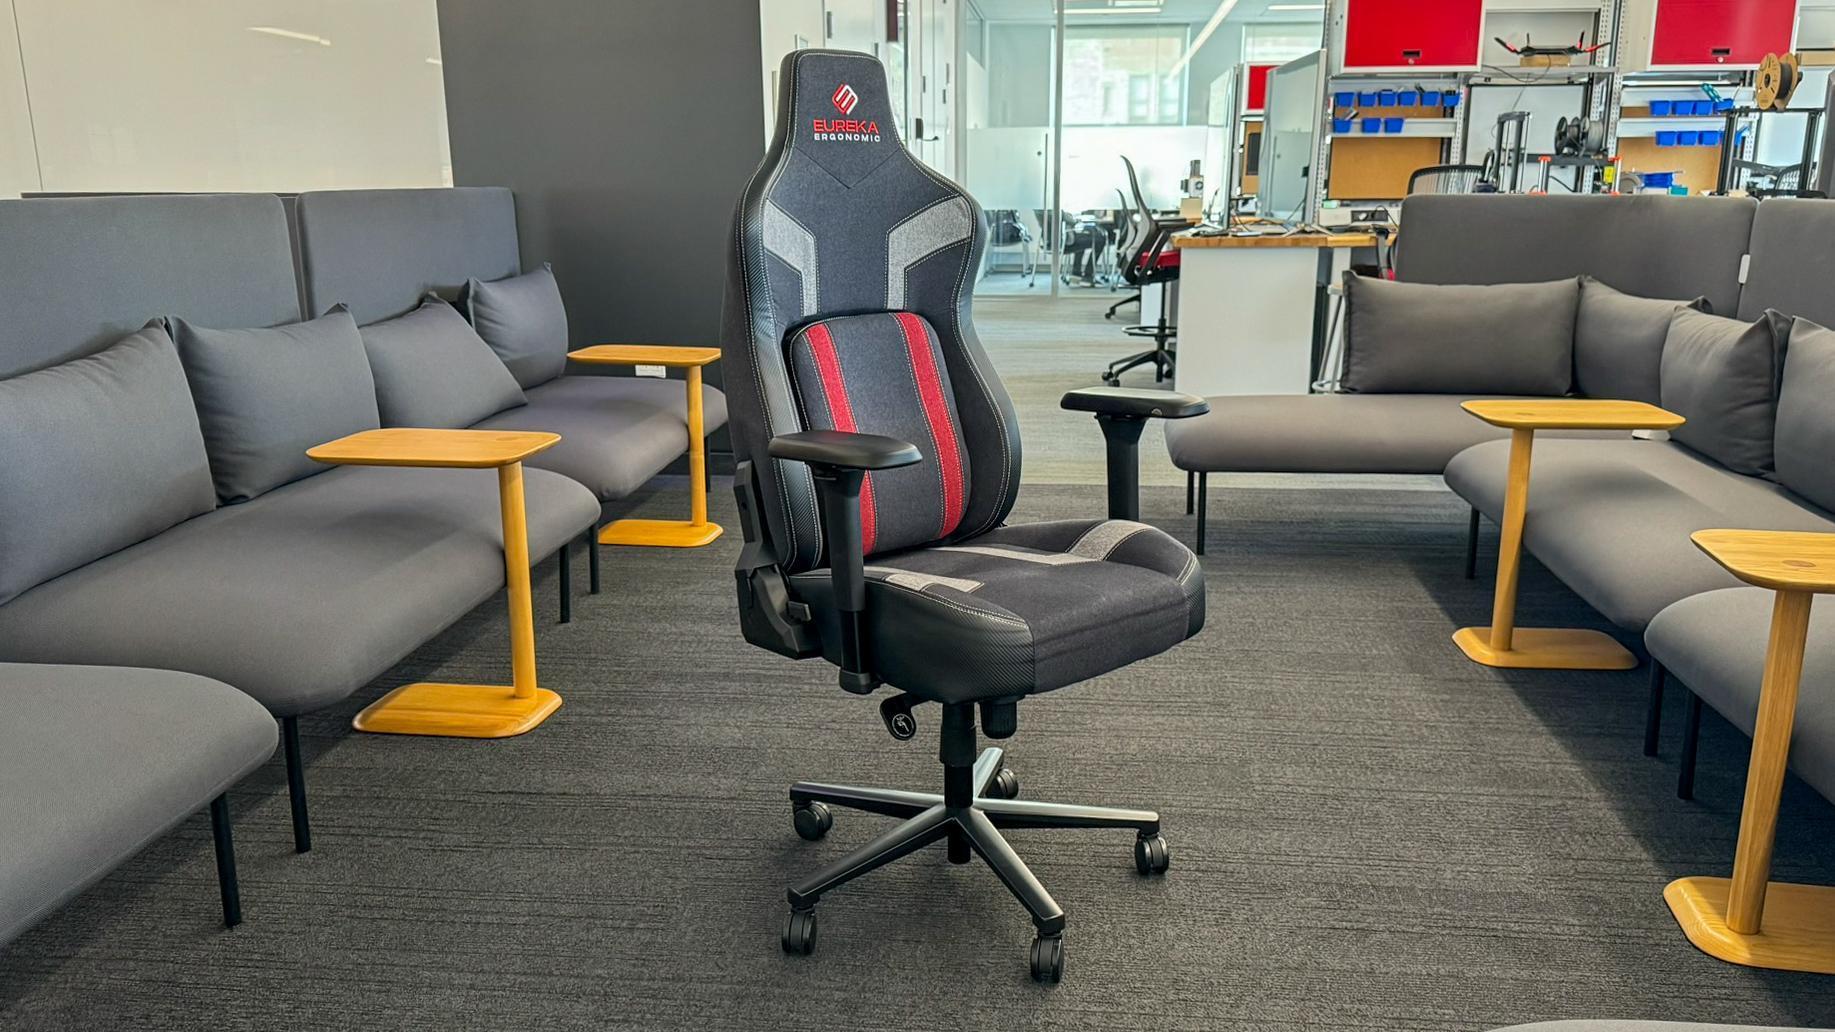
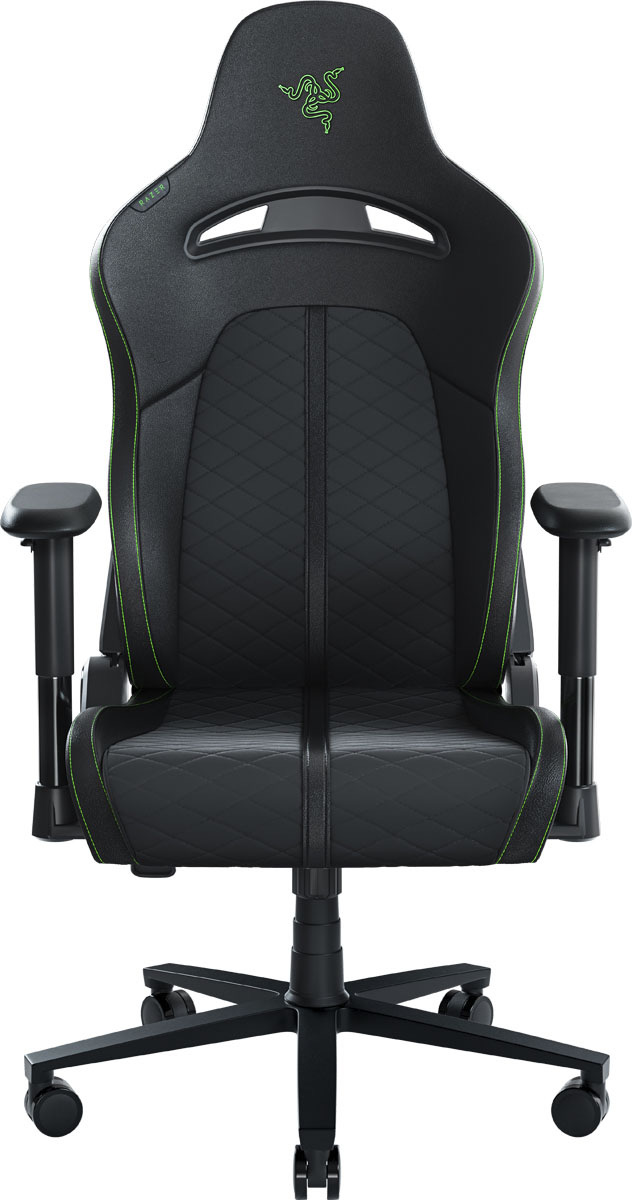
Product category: items_chair
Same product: no